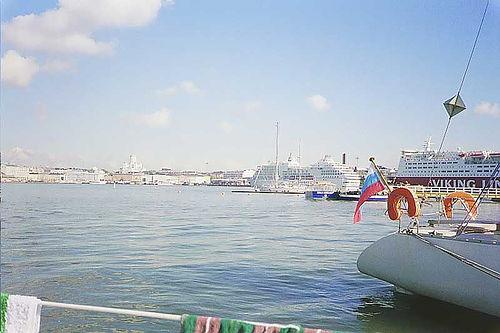
Weather: sun or clear